Heidenau–Kurort Altenberg railway

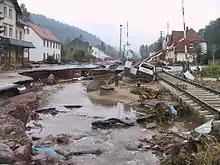
The ruined track in Schlottwitz after the 2002 flood

In July 1990, the Müglitz Valley Railway celebrated the 100th anniversary of the opening of its route. The economic upheaval that began as a result of German reunification put the continuation of operations on the line into question again. A number of industrial enterprises were closed between Heidenau and Altenberg at the beginning of the 1990s. In 1991 the VEB Zinnerz Altenberg factory was closed. Other companies were able to continue their production only to a much lesser extent. As a result, the railways lost a large part of the freight volume within a few years. The decline in traffic volume was exacerbated by the sudden increase in competition between road and rail fieight transport as well as rail passenger transport. This negative development led to the closure of the freight operations south of Köttewitz (where there is a siding to the Fluorchemie factory) in 1995. Due to the uncertain future of the route, Deutsche Bahn failed to carry out necessary investments and only remediated wear and tear. As a result of this and the further decline in passenger numbers, the decommissioning of the entire line for safety reasons was considered in 1997. Also, the timetable introduced in that year was operationally unstable during the peak hours and its regular-interval timetable of services every two hours was unattractive.